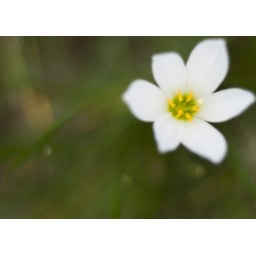
duno what flower is this.. just walk walk by the road then took this haha..